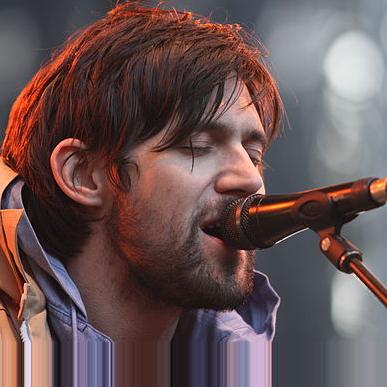
Age: 28